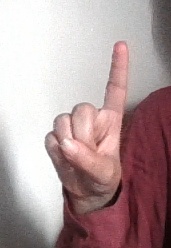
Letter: bb